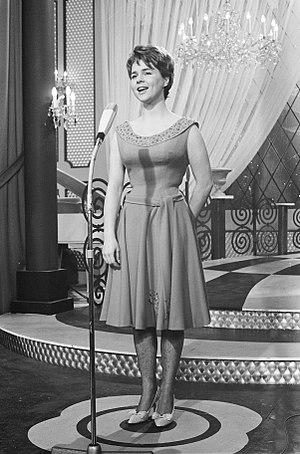
Cornelia Froboess est une chanteuse de schlager devenue une actrice allemande.
Zwei kleine Italiener est une chanson de schlager, composée par Christian Bruhn et les paroles signées par Georg Buschor. Le premier artiste à l'interpréter est Cornelia Froboess qui la chanta pour l'Allemagne au Concours Eurovision de la chanson 1962.
Le Concours Eurovision de la chanson 1962 est la septième édition du concours. Il se déroula le dimanche 18 mars 1962, à Luxembourg, au Grand-Duché de Luxembourg. Il fut remporté par la France, avec la chanson Un Premier Amour, interprétée par Isabelle Aubret. Monaco termina deuxième et le Luxembourg, pays hôte, troisième.